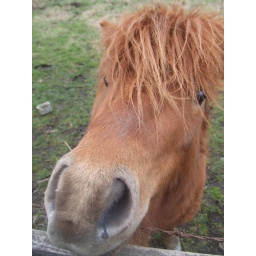
Little pony in the field near my mum's house.